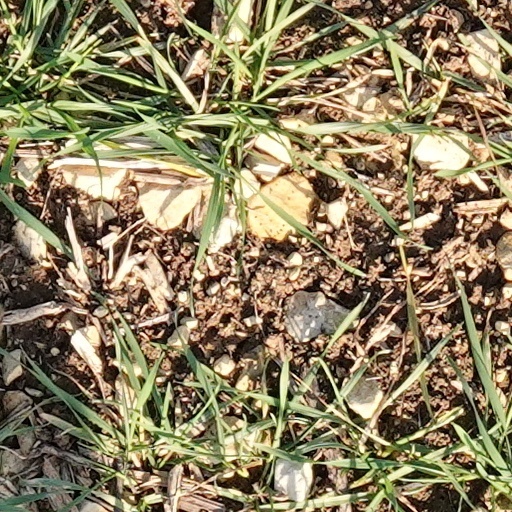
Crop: wheat